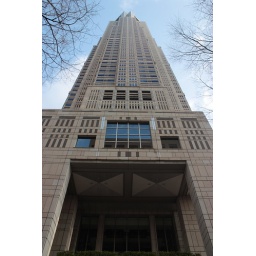
The Tokyo Metropolitan Government building in the Shinjuku area of Tokyo. The 45th floor has a free observatory.